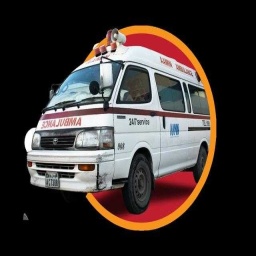
Label: ambulance